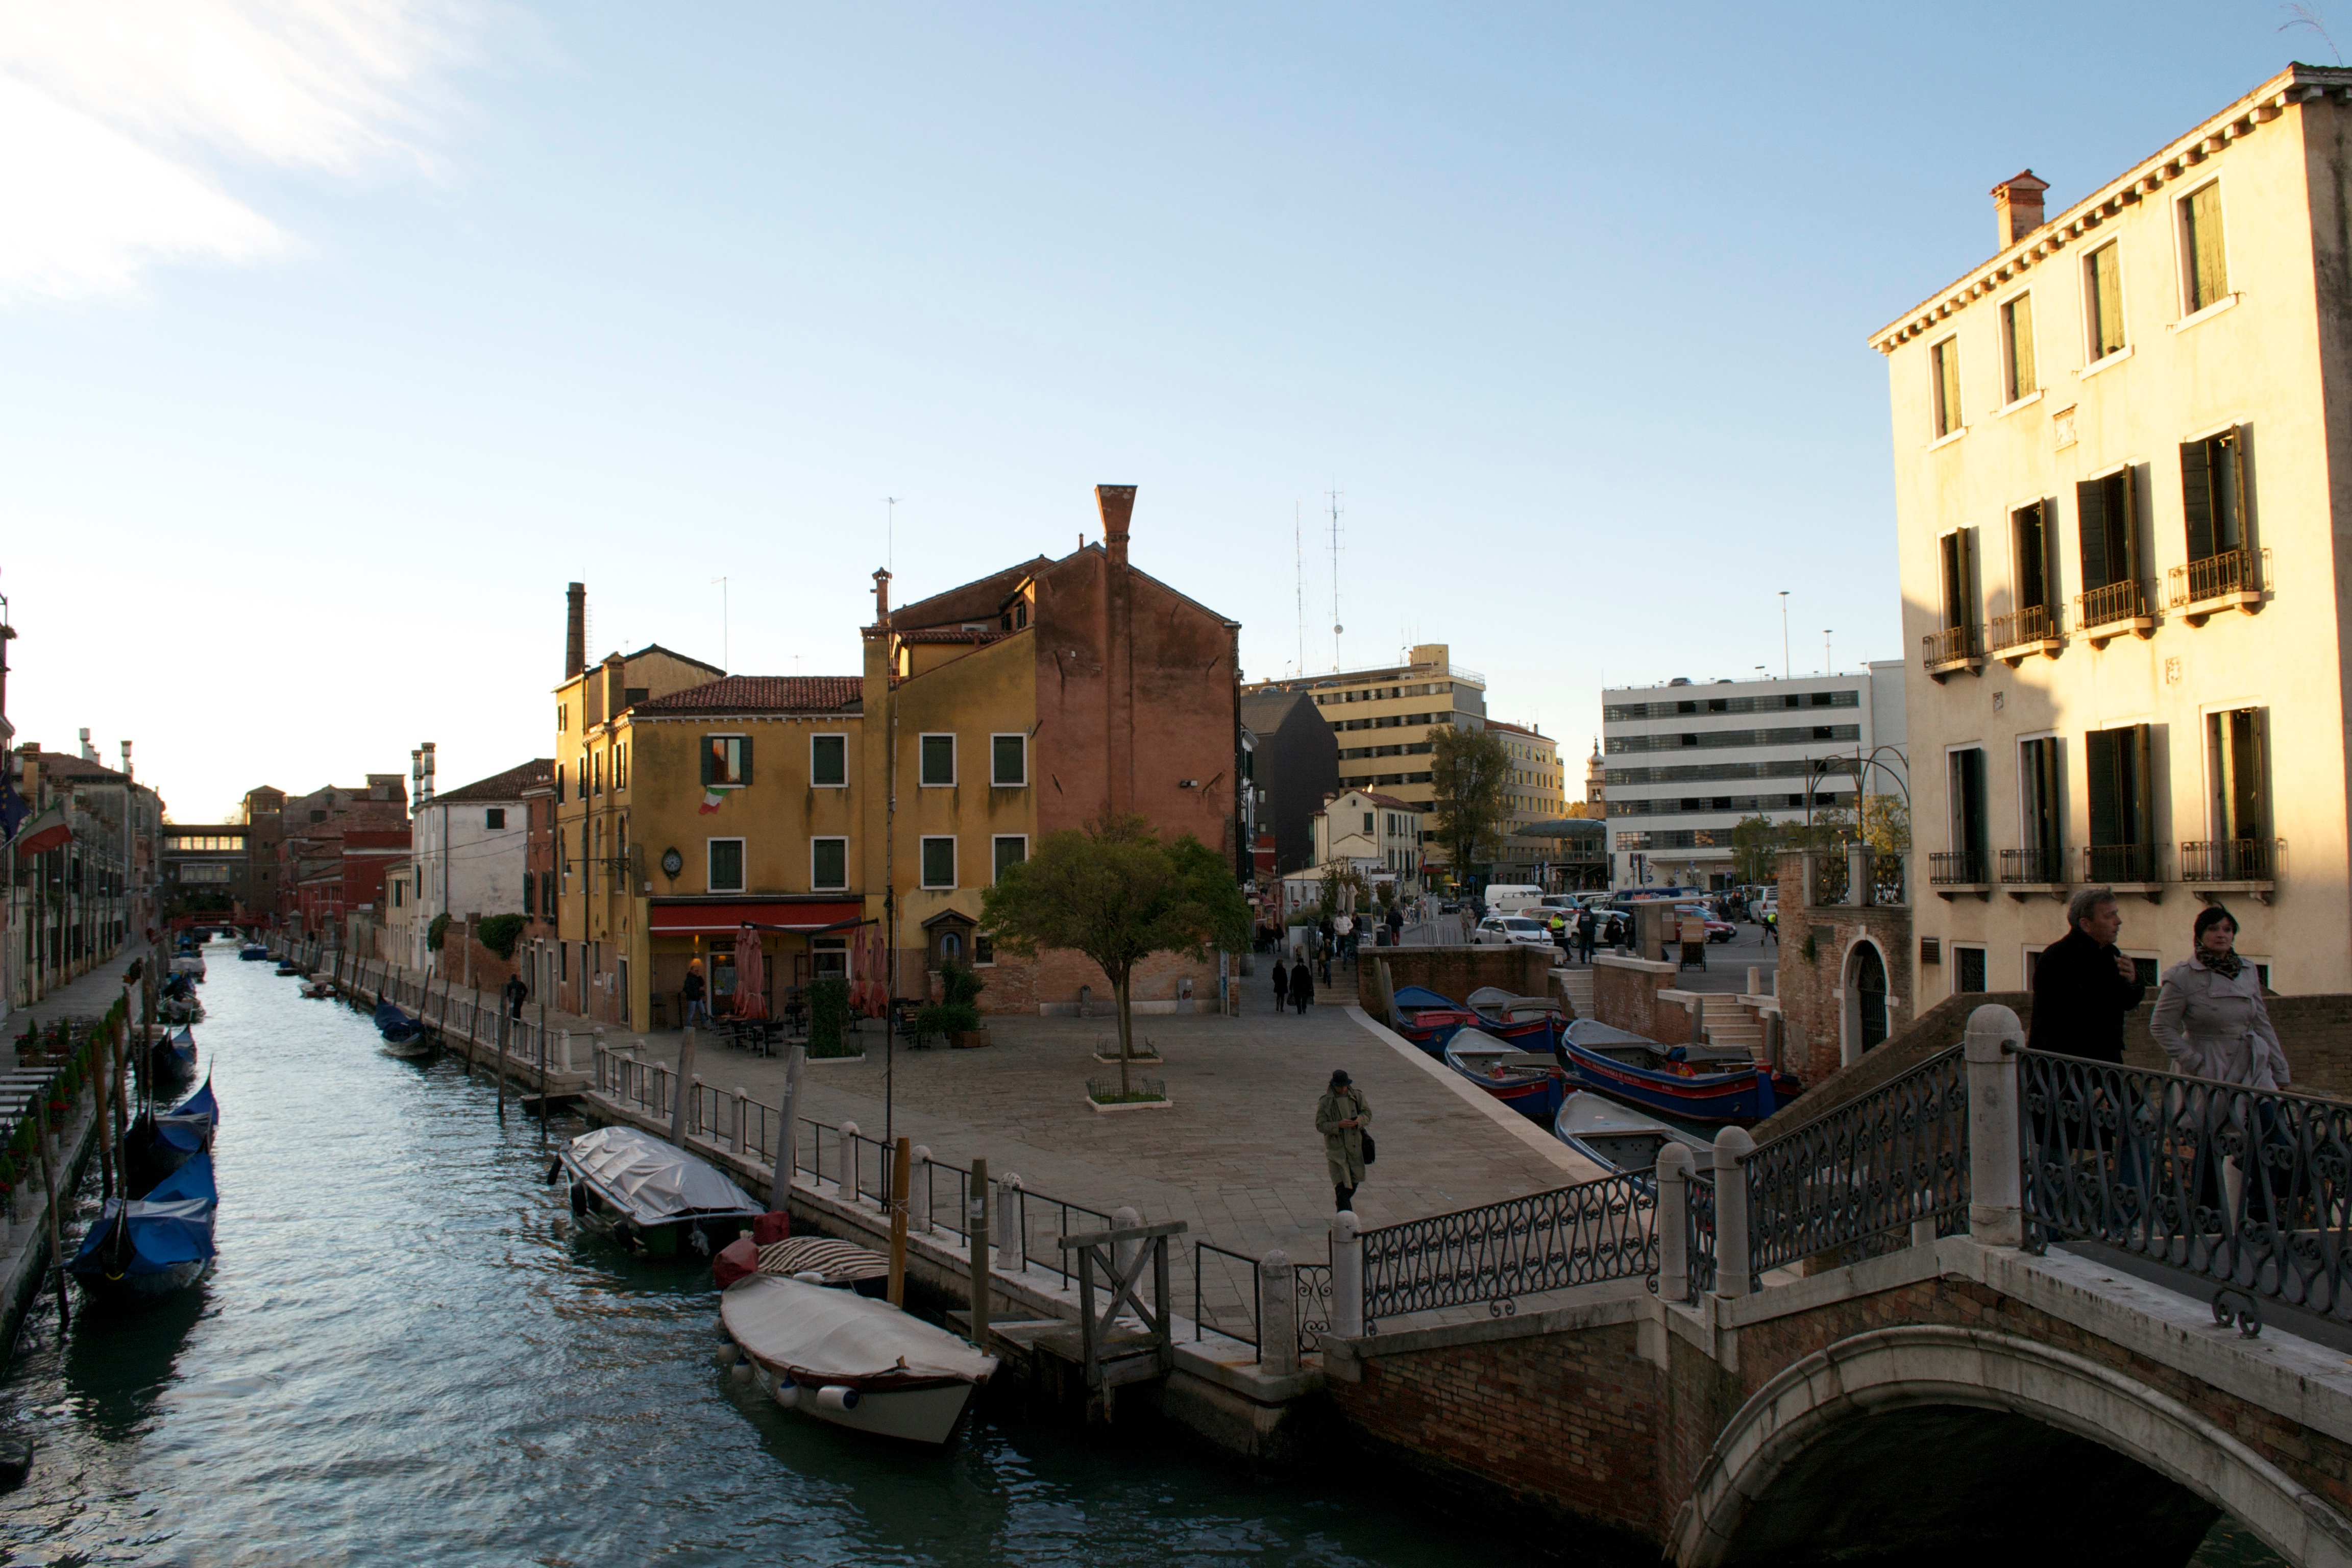
boat, town, river, canal, cityscape, vehicle, tourism, waterway, body of water, channel, landform, geographical feature